Sacrificial tripod

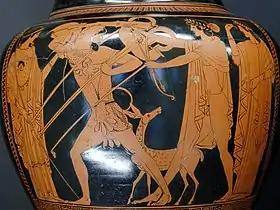
Apollo and Heracles struggle for the Delphic tripod; side A from an Attic red-figure stamnos, . Louvre

A sacrificial tripod, whose name comes from the Greek meaning "three-footed", is a three-legged piece of religious furniture used in offerings and other ritual procedures. This ritual role derives from its use as a simple support for a cooking vessel placed over a fire. As a seat or stand, the tripod is the most stable furniture construction for uneven ground, hence its use is universal and ancient.